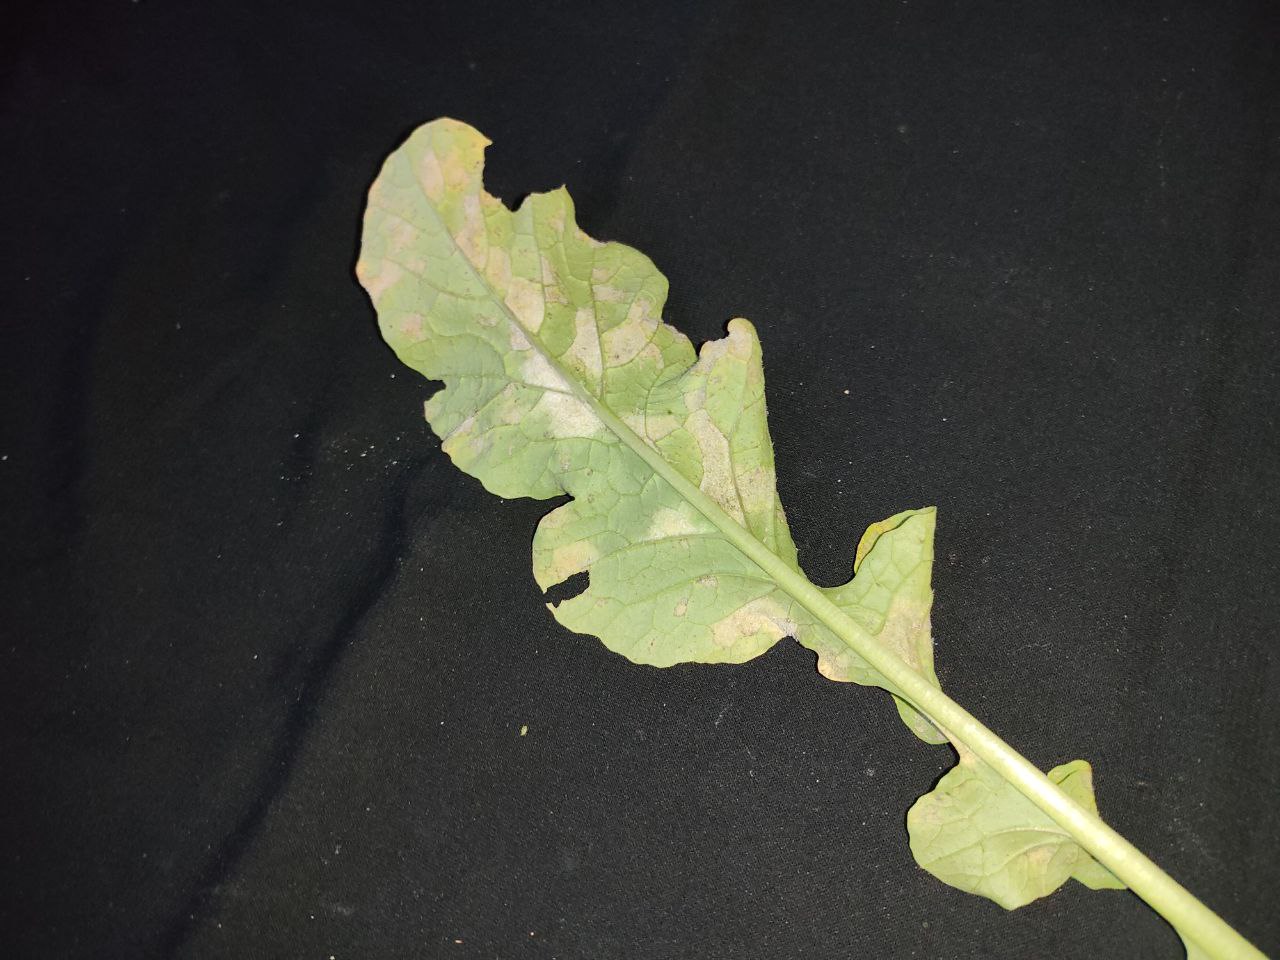
Label: Mosaic virus